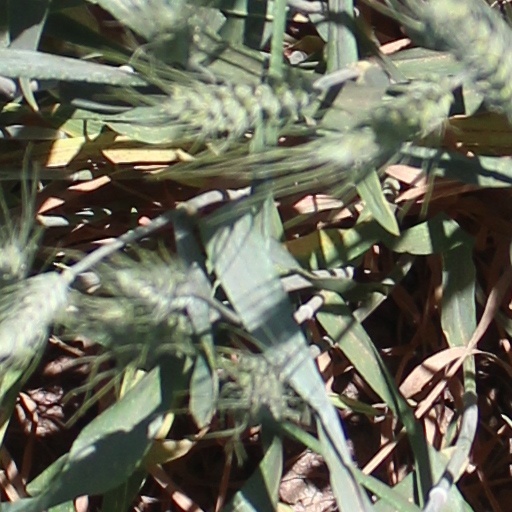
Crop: wheat